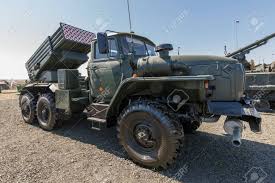
Label: Self Propelled Artillery